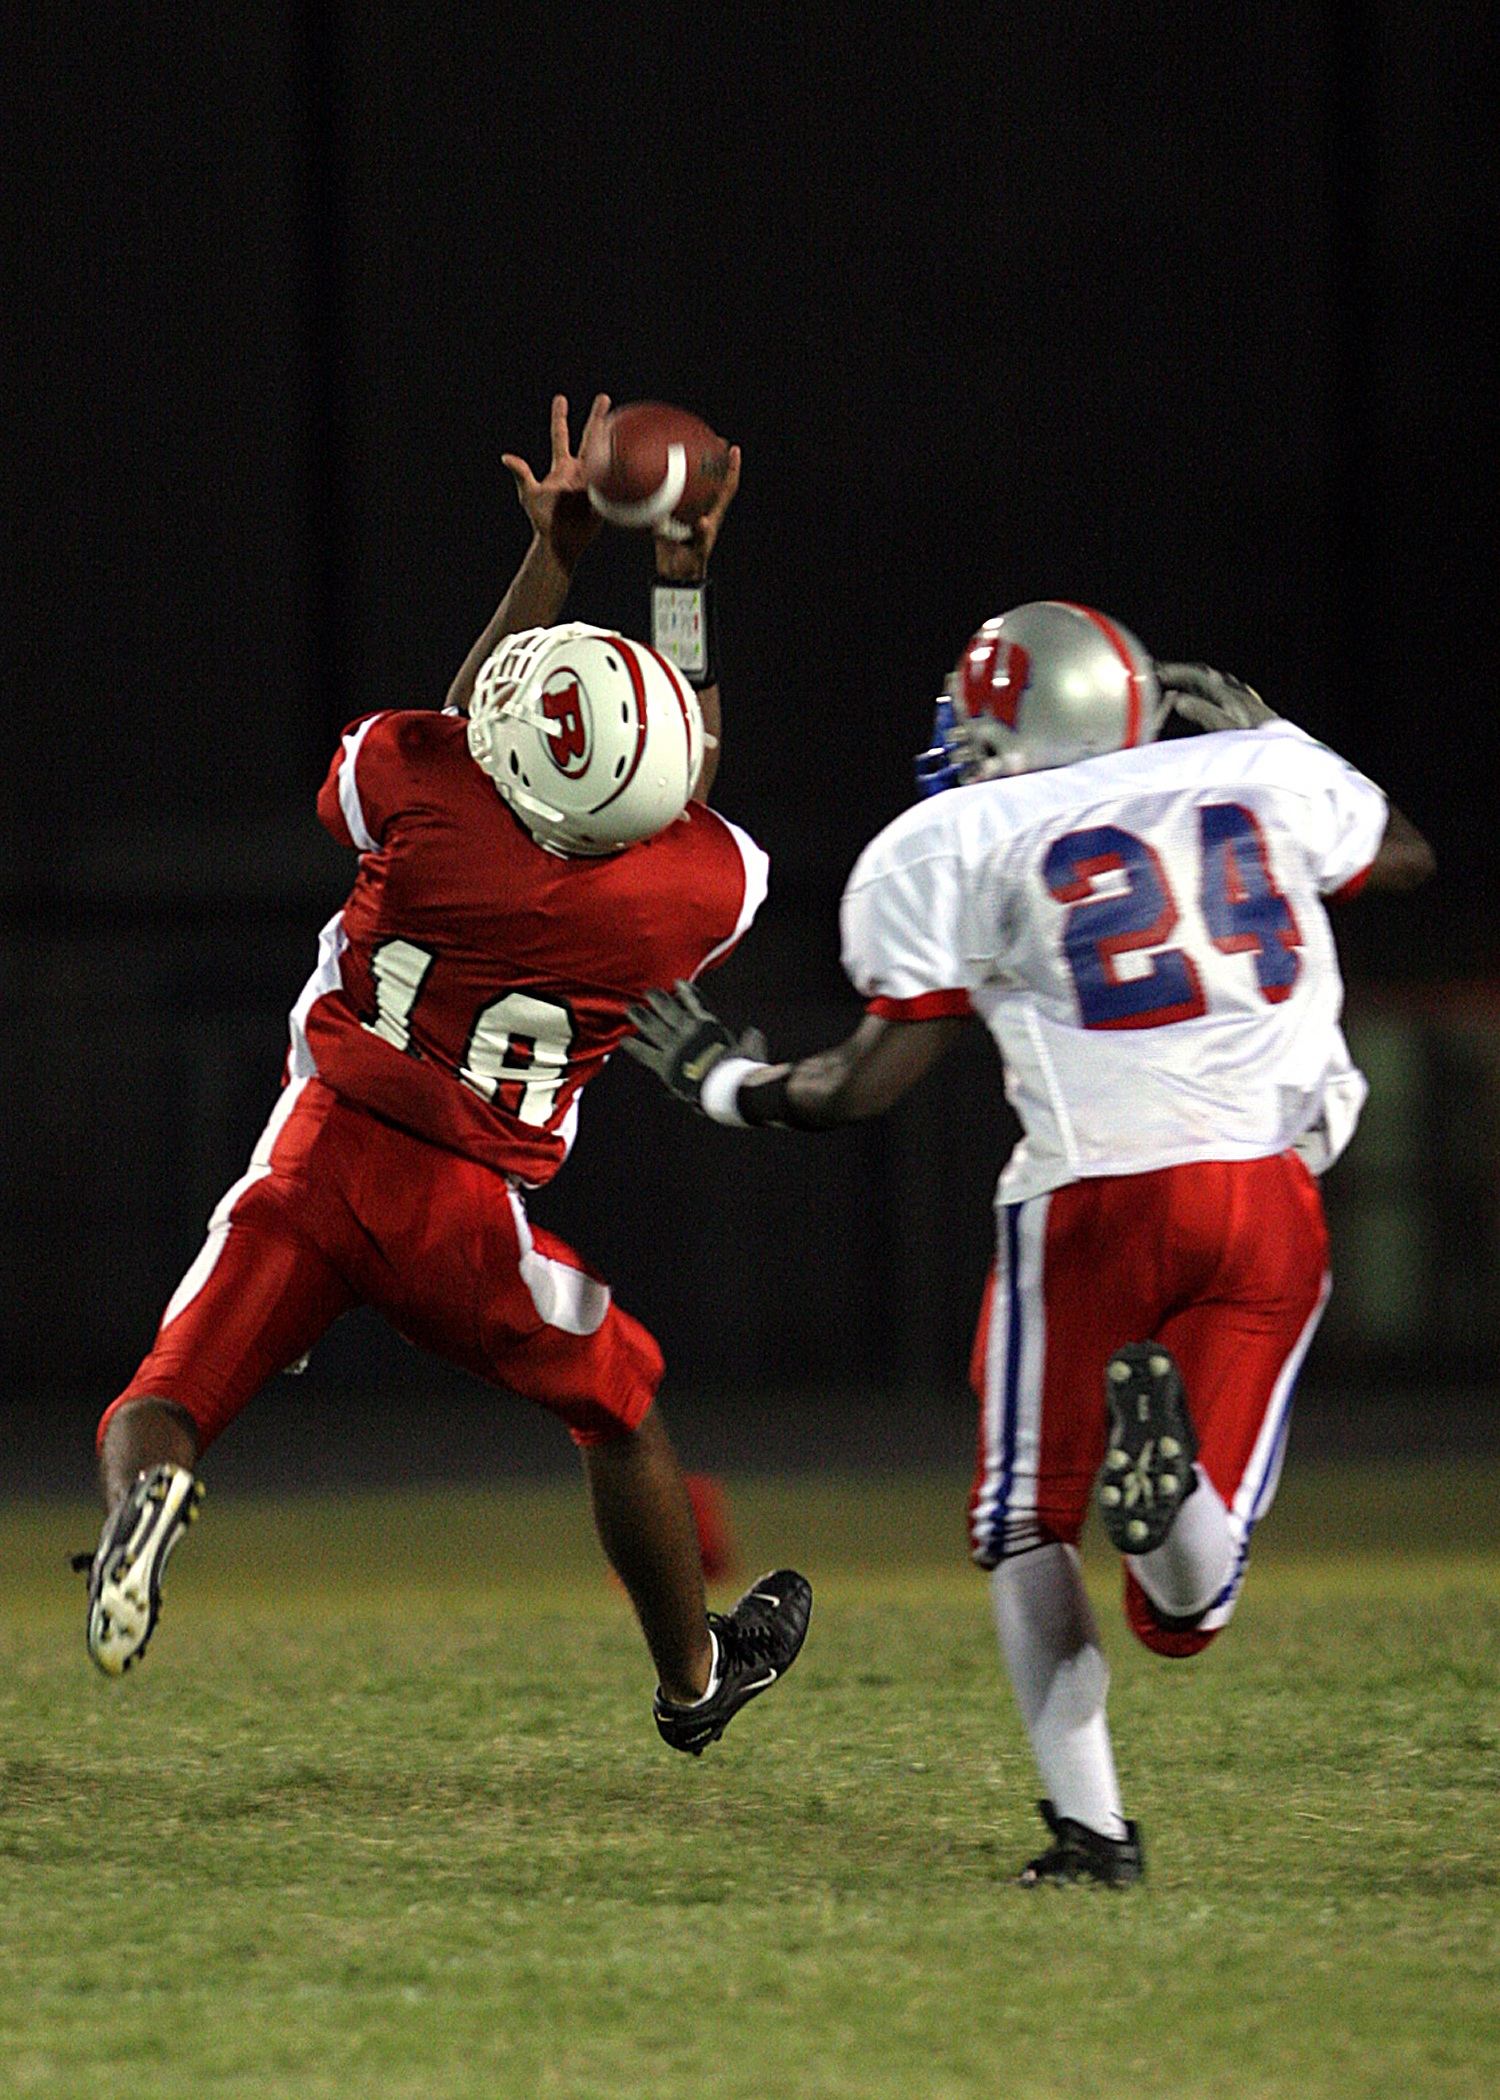
grass, sport, field, game, play, running, green, red, action, soccer, football, player, energy, reach, competition, american, american football, sports, determination, ball, effort, catch, athlete, athletics, success, receiver, tackle, football player, american football player, ball game, football game, gridiron football